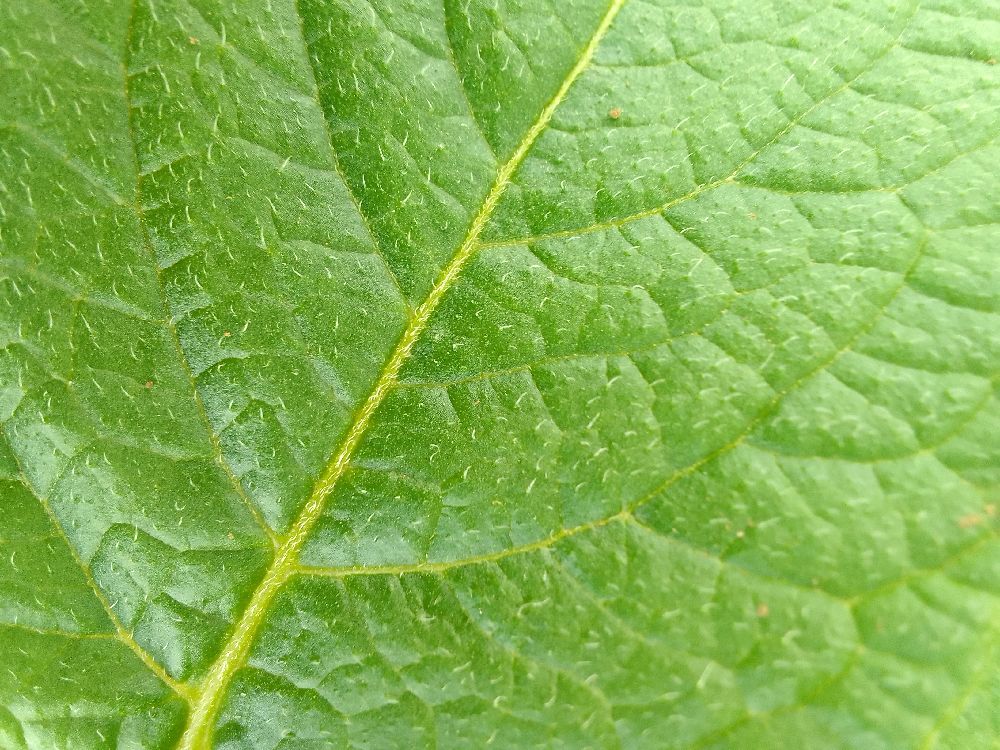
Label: Healthy